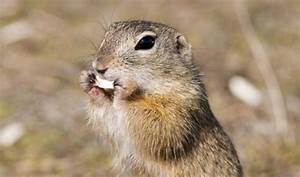
Label: squirrel